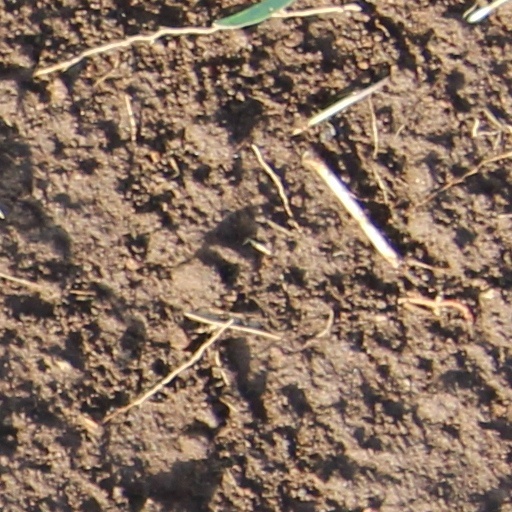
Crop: wheat